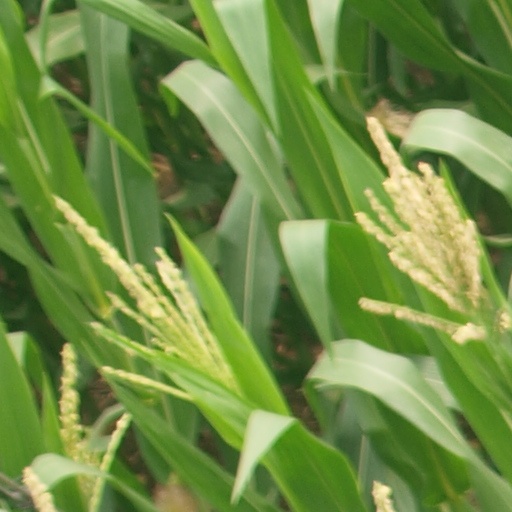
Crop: maize; corn